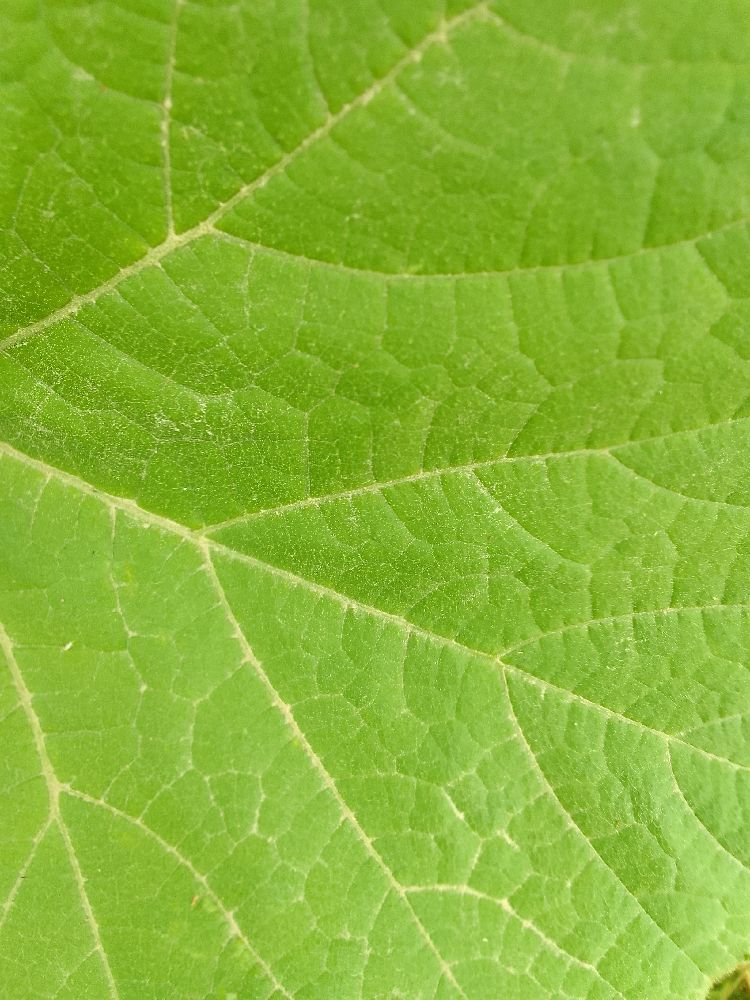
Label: Healthy